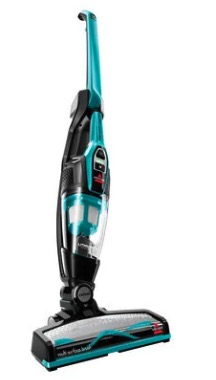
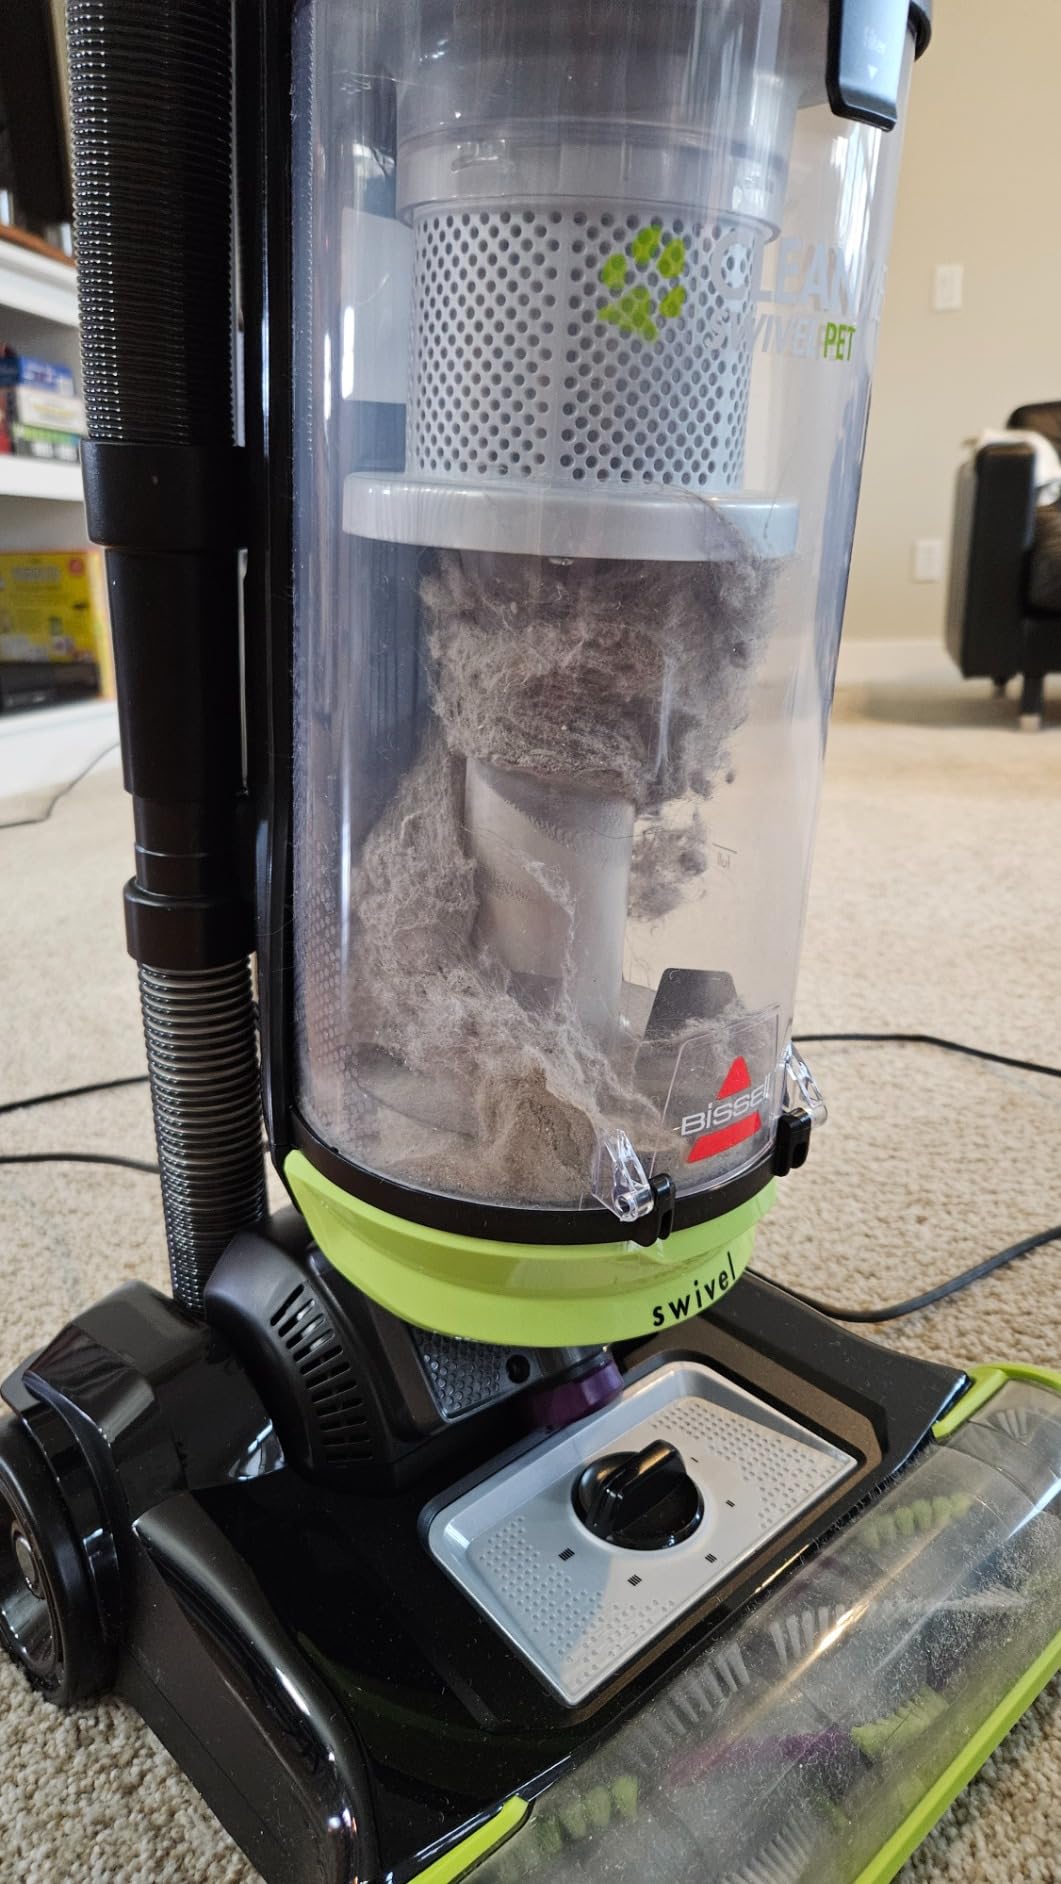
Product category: items_vacuum
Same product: no